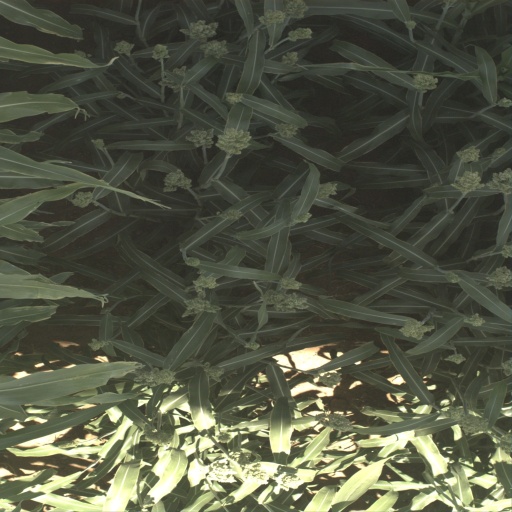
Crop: sorghum